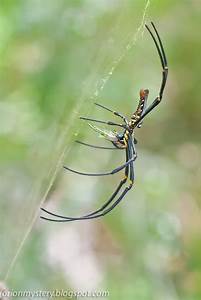
Label: spider